Battle of Los Horcones

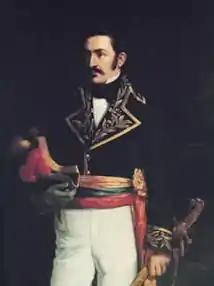
José Félix Ribas

[Francisco Oberto, the Spanish commander, took defensive positions with his Royalist troops at Los Horcones plain, 5 km away from Barquisimeto on the route to Quíbor, where they waited for the arrival of the Patriot column, commanded by José Félix Ribas and Jacinto Lara.